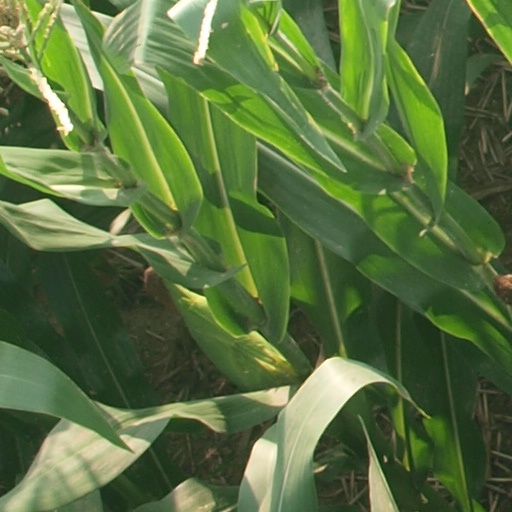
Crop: maize; corn